British Weihaiwei

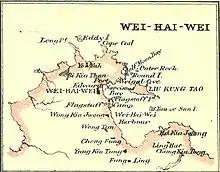
Map of Weihaiwei in 1906

The War Office were responsible for the territory as it was envisaged that it would become a naval base similar to British Hong Kong. As such, the first Commissioners of Weihaiwei were appointed from the British Army and based themselves in Liu-kung Island. At the beginning of the lease, the territory was administered by a Senior Naval Officer of the Royal Navy, Sir Edward Hobart Seymour. However a survey led by the Royal Engineers deemed that Weihaiwei was unsuitable for a major naval base or trading port. In 1899, administration was transferred to a military and civil commissioner, firstly Arthur Dorward (1899–1901), then John Dodson Daintree (1901–1902), appointed by the War Office in London. The territorial garrison consisted of 200 British troops and a specially constituted Weihaiwei Regiment, officially the 1st Chinese Regiment, with British officers. In 1901, it was decided that this base should not be fortified and administration was transferred from the War Office to the Colonial Office which allowed for civilians to be appointed as the Commissioner.